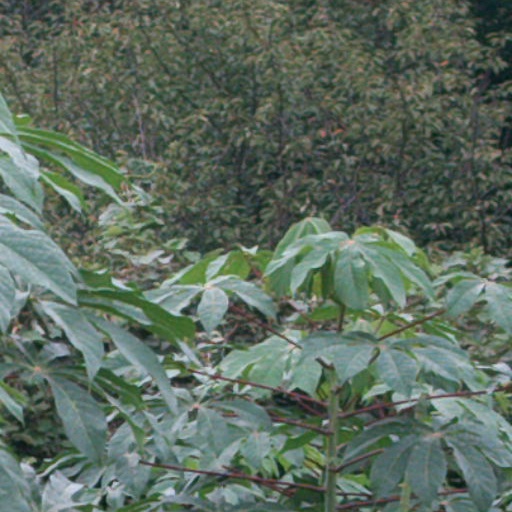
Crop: cassava